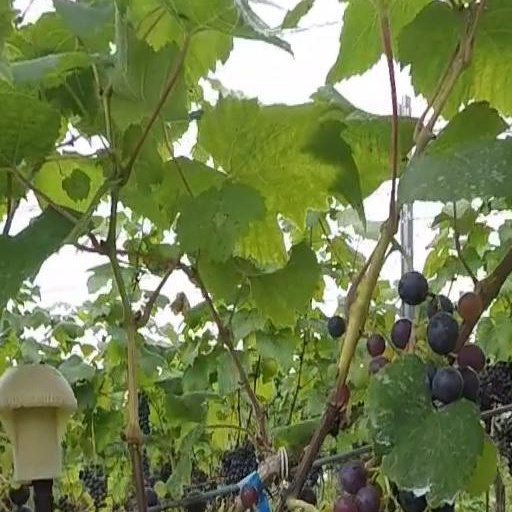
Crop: grape